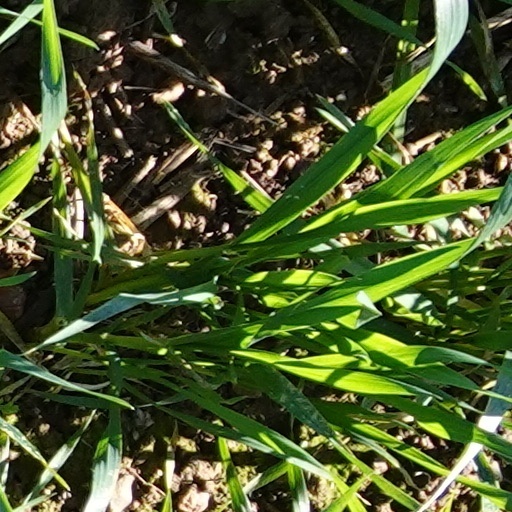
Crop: wheat